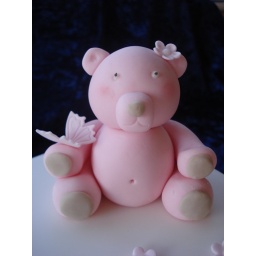
I made this cute pink teddy after being inspired by one made by Fashioncake.